List of Western subgenres

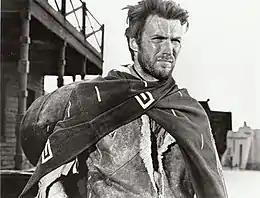
Clint Eastwood as the ambiguously named protagonist of the Dollars Trilogy (marketed as "the Man with No Name") in a publicity image of "A Fistful of Dollars", a film by Sergio Leone

During the 1960s and 1970s, a revival of the Western emerged in Italy with the "spaghetti Westerns", also known as "Italo-Westerns". The most famous of them is "The Good, the Bad and the Ugly", the third film of the Dollars Trilogy. Many of these films are low-budget affairs, shot in locations (for example, the Spanish desert region of Almería) chosen for their inexpensive crew and production costs, as well as their similarity to landscapes of the Southwestern United States. Spaghetti Westerns were characterized by the presence of more action and violence than the Hollywood Westerns. Also, the protagonists usually acted out of more selfish motives (money or revenge being the most common) than in the classical Westerns. Some spaghetti Westerns demythologized the American Western tradition, and some films from the genre are considered revisionist Westerns. For example, the Dollars Trilogy itself has much different tropes compared to standard Westerns, demythologizing the Sheriff figure (in "A Fistful of Dollars" and "For a Few Dollars More"), putting both the Union and the Confederacy in ambiguously moral positions ("The Good, the Bad and the Ugly"), and not featuring Native Americans (except for a brief mention in "A Fistful of Dollars").